Neville McNamara

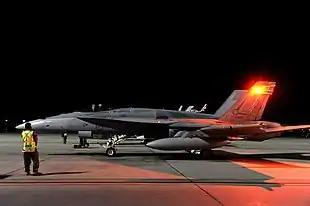
Side view of military combat jet with external fuel tanks and wingtip missiles, parked on airfield at night with ground crewman in foreground

McNamara was promoted to air marshal and became Chief of the Air Staff (CAS) in March 1979. He succeeded Air Marshal Sir James Rowland, who had been the first CAS to personally command the RAAF in a legal sense, following the abolition of the Australian Air Board in 1976. Previously, the CAS position was more akin to a chairman, "first among equals" with the other members of the Air Board. Under this earlier arrangement, McNamara considered that some senior commanders tended to behave like "regional war lords" who thought that the CAS existed purely to handle politicians and paperwork, while they (the commanders) got on with the Air Force's "real work". As CAS, McNamara put in train development of new strategies for the air defence of Australia, later remarking that "capability must be matched by ideas". He also supervised the selection process that chose the F/A-18 Hornet to the replace the RAAF's Mirage III fighters. McNamara personally favoured the F/A-18 due to its multi-role capability. Appointed a Knight Commander of the Order of the British Empire (KBE) on 31 December 1980, he was the last CAS to be knighted before Australia abandoned the imperial honours system.